Rod Steiger

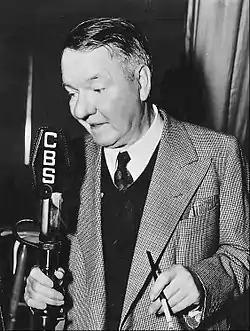
W. C. Fields: Steiger's portrayal of him was poorly received by critics.

The following year, Steiger portrayed the comic actor W. C. Fields in an Arthur Hiller biopic, "W. C. Fields and Me", for Universal Pictures. The screenplay, which was based on a memoir by Carlotta Monti, who was Fields' mistress for the last 14 years of his life, was penned by Bob Merrill. Steiger read extensively about Fields in preparation for the role, and developed an encyclopaedic knowledge of his career and personal life. He concluded that he would base his characterization around his performance in "The Bank Dick" (1940). One day, Fields' mistress Monti turned up on set, and watched the scene where he briefly thanks everybody. Nervous that she might not approve, he broke down in tears after Monti met him after the scene and fondly said "Woody, Woody, Woody, My Woody", a nickname used only by those very close to Fields. Despite the energy Steiger put into the picture, like the actor's previous recent films, it was poorly received by critics. Canby called it "dreadful" and described Steiger's portrayal of Fields as a "wax dummy of a character". Lucia Bozzola of "The New York Times" later referred to Steiger's portrayal of Fields as "superb", but noted that his Hollywood career had "undeniably fallen from his 1950s and '60s heights".